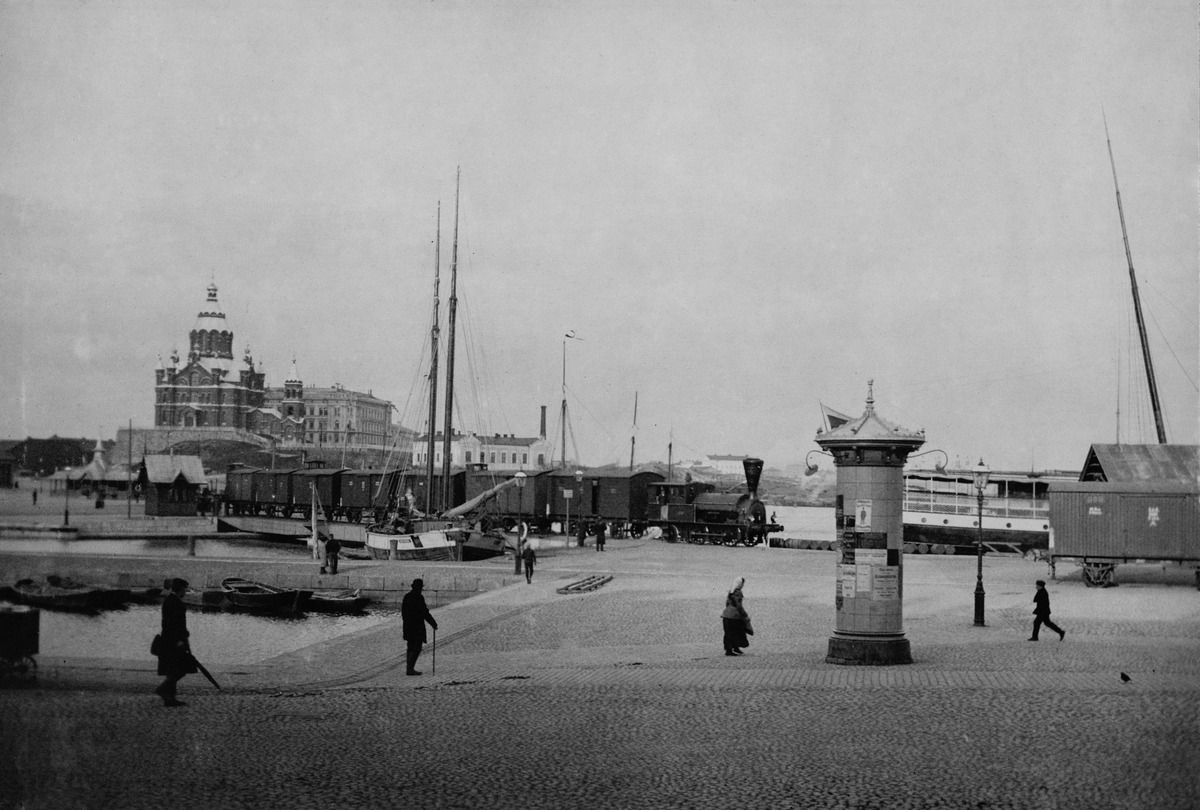
Satamarata yhdisti Eteläsataman pohjoisen laiturihaaran (Lyypekinlaiturin) ja Kauppatorin, taustalla Uspenskin katedraali Katajanokalla
sisällön kuvaus: Satamarata yhdisti Eteläsataman pohjoisen laiturihaaran (Lyypekinlaiturin) ja Kauppatorin, taustalla Uspenskin katedraali Katajanokalla. mustavalkoinen
Kuvaaja: Mitterhusen, Karl, valokuvaaja
Ajankohta: kuvausaika 189605
Paikka: Suomi, Uusimaa, Helsinki, Katajanokka Helsinki, Eteläsatama, Lyypekinlaituri.  Kauppatori.  Pormestarinrinne 1
Aiheet: junaliikenne, raideliikenne, veturit, rannat, satamat, laiturit, soutuveneet, purjeveneet, laivat, kadut, jalankulkijat, kävelykepit, sateenvarjot, kirkot, ortodoksinen kirkko